Popović family

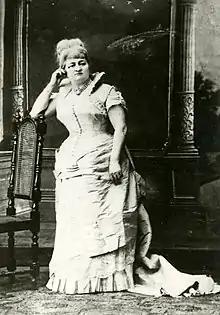
Draginja Ružić

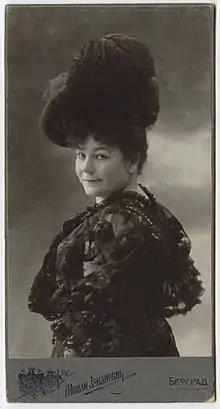
Zorka Todosić in the 1900s

The Popović family (1808–1949) was a Serbian acting family, which included the first modern Serbian theatre practitioners. The ancestor of the family was Luka Popović, a priest originally from Vranjevo. Luka's extended family, including sons and daughters, daughters-in-law, sons-in-law, grandchildren and great-grandchildren, includes twenty-three actors, singers and directors.